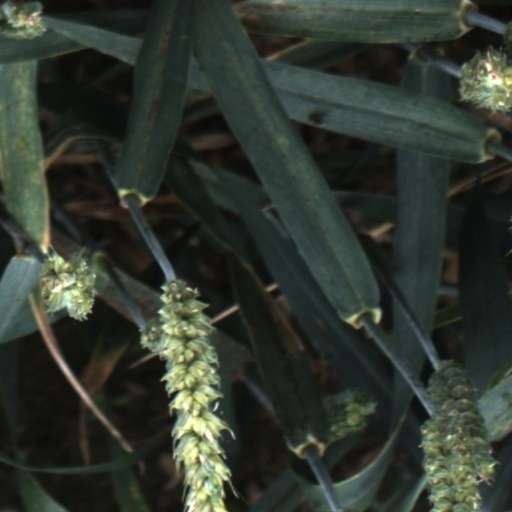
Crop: wheat